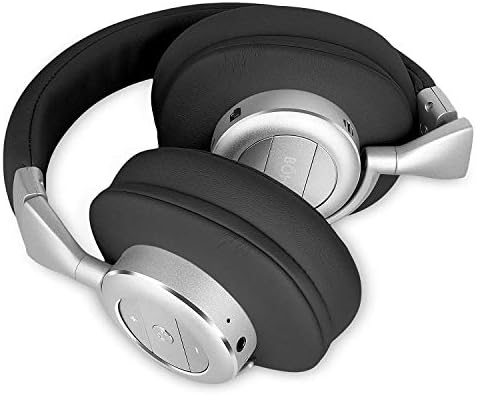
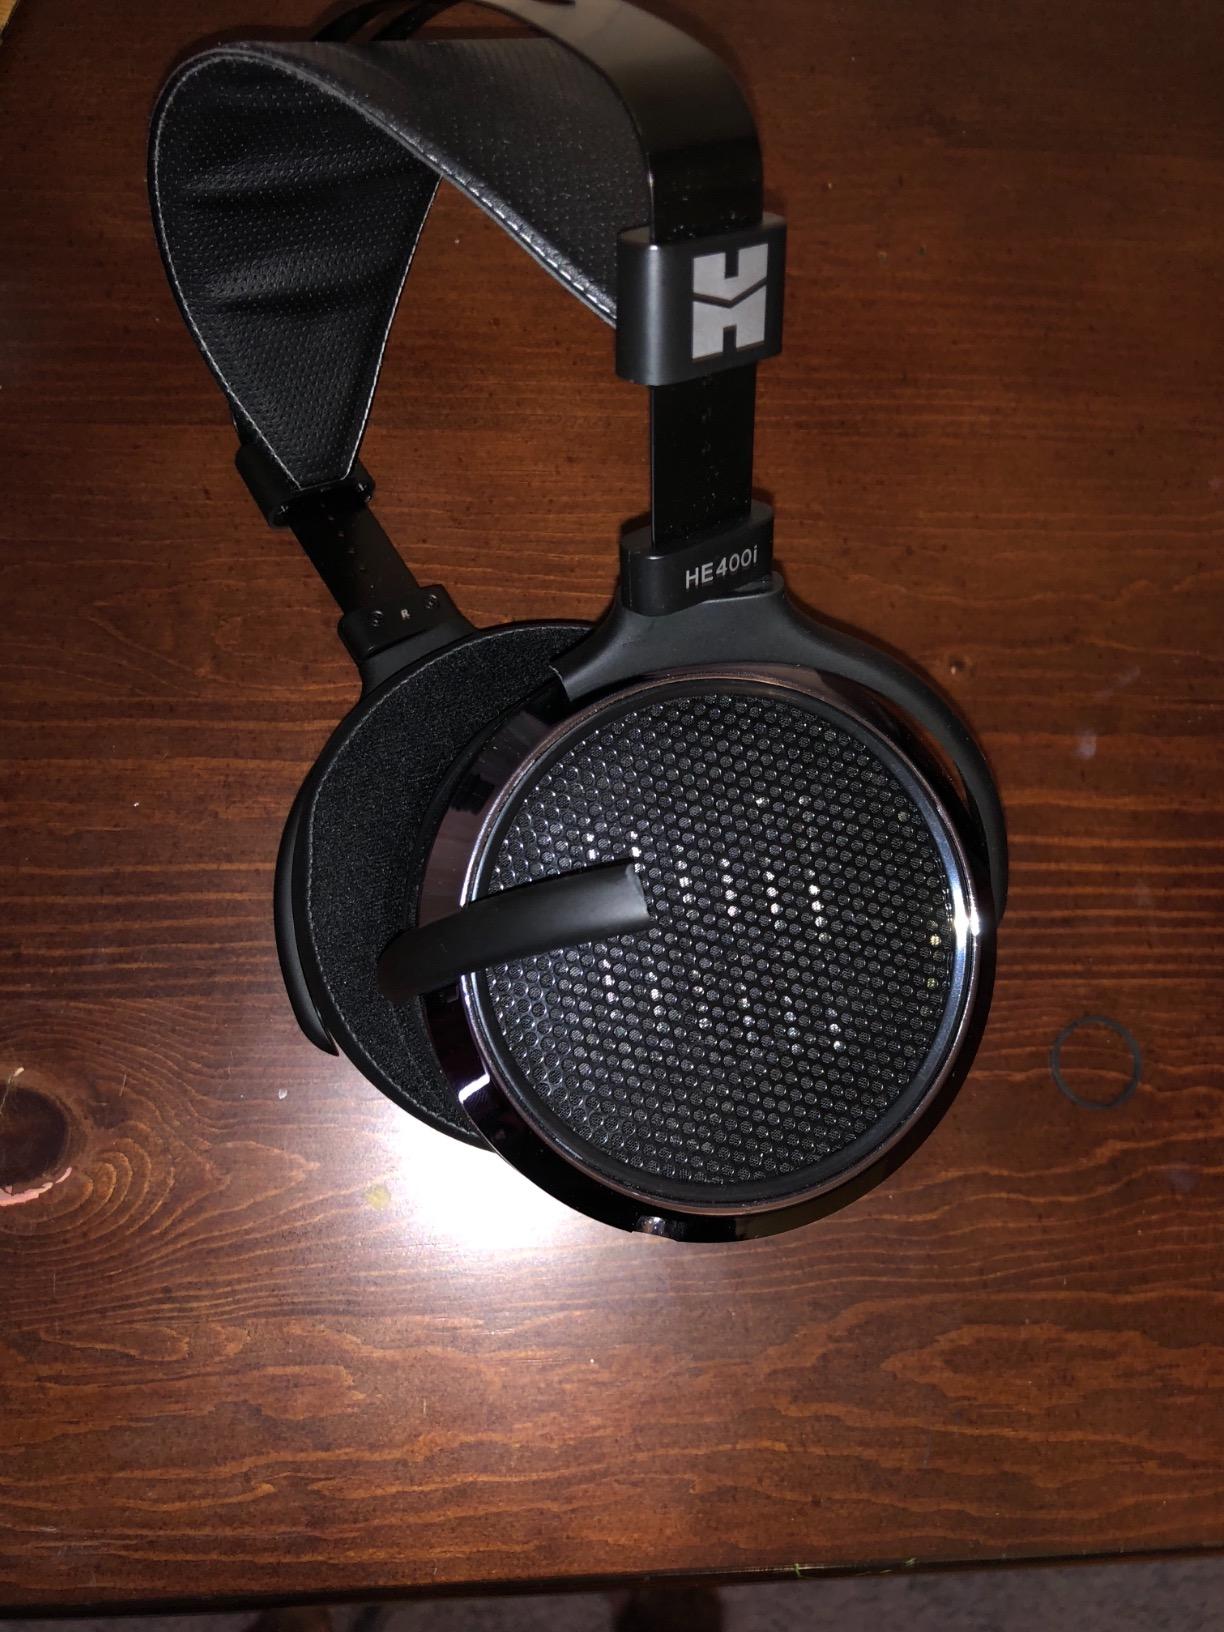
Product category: headphones
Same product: no